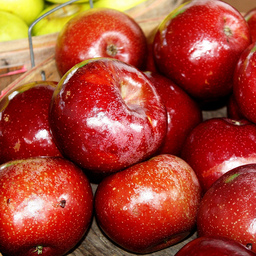
Label: Apple